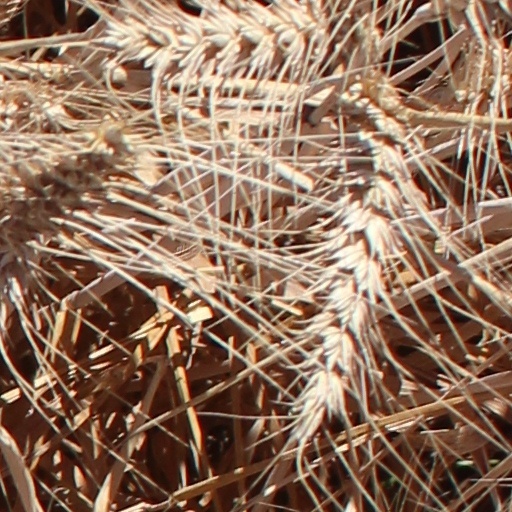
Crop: wheat